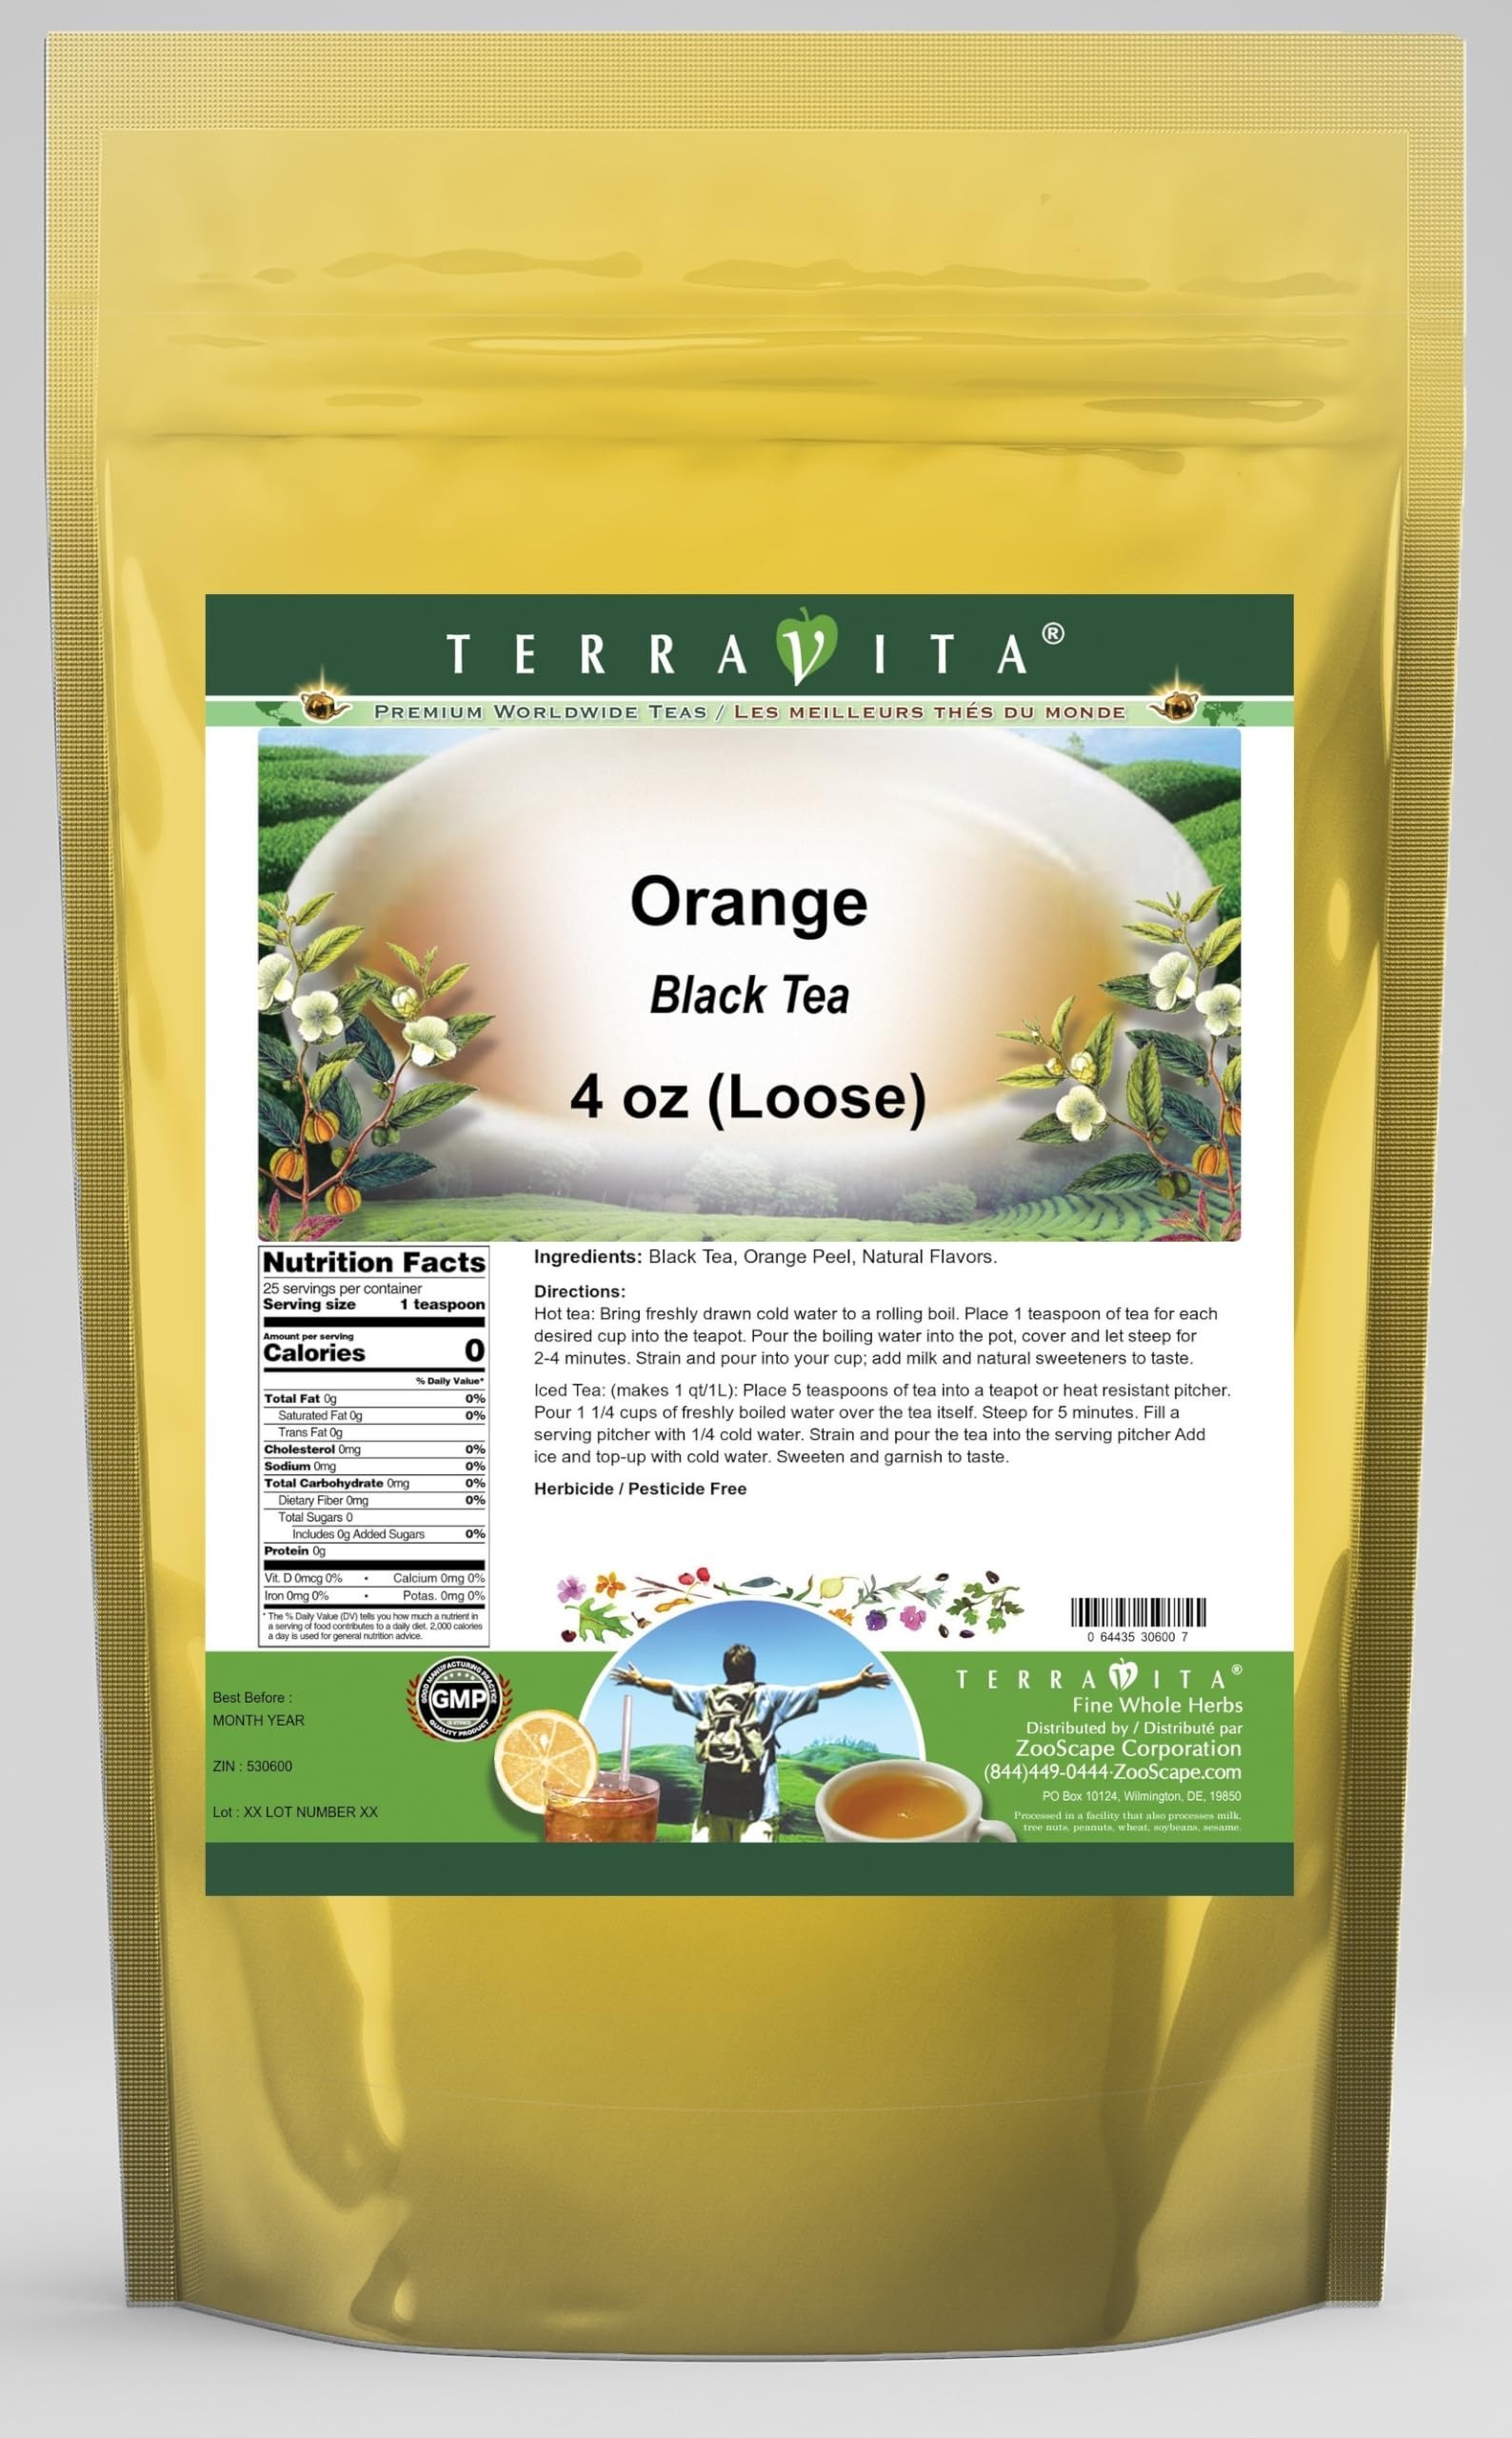
Item Name: Orange Black Tea (Loose) (4 oz, ZIN: 530600)
Bullet Point 1: Our Orange Black Tea is a scrumptuous flavored Black tea with Orange Peel that has a refreshing taste that will impress you! - Ingredients: Black tea, Orange Peel and natural orange flavor.
Bullet Point 2: No fillers.
Bullet Point 3: Manufacturer: TerraVita
Bullet Point 4: Size: 4 oz
Bullet Point 5: Loose Leaf Black Tea - Packed in a convenient upright pouch!
Product Description: Our Orange Black Tea is a scrumptuous flavored Black tea with Orange Peel that has a refreshing taste that will impress you! - Ingredients: Black tea, Orange Peel and natural orange flavor. - Hot tea brewing method: Bring freshly drawn cold water to a rolling boil. Place 1 teaspoon of tea for each desired cup into the teapot. Pour the boiling water into the pot, cover and let steep for 2-4 minutes. Strain and pour into your cup; add milk and natural sweeteners to taste. - Iced tea brewing method: (to make 1 liter/quart): Place 5 teaspoons of tea into a teapot or heat resistant pitcher. Pour 1 1/4 cups of freshly boiled water over the tea itself. Steep for 5 minutes. Fill a serving pitcher with 1/4 cold water. Strain and pour the tea into the serving pitcher Add ice and top-up with cold water. Sweeten and garnish to taste. - TerraVita is an exclusive line of premium-quality, natural source products that use only the finest, purest and most potent ingredients found around the world. TerraVita is hallmarked by the highest possible standards of purity, potency, stability and freshness. All of our products are prepared with the highest elements of quality control, from raw materials through the entire manufacturing process, up to and including the moment that the bottles or bags are sealed for freshness and shipped out to you. Our highest possible standards are certified by independent laboratories and backed by our personal guarantee. - TerraVita exists to meet and ensure your family's health and wellness without the harmful effects of chemicals and health products. We strive to make all of our products affordable and reliable and are constantly searching the market to maintain our affordability and to look for new ways to serve you and the ones you love. TerraVita has beco
Value: 4.0
Unit: Ounce

Price: 15.32